Somerton railway station

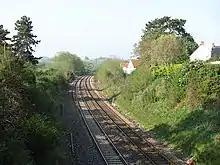
The site of the station today

Up until the mid-1980s when the original signal box was demolished, a few station huts still stood on the site, but these have all ceased to exist.